Kim Yong-ji

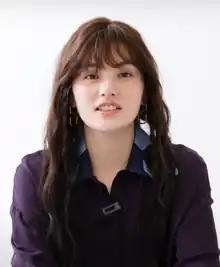
Kim in January 2022

Kim Yong-ji (born April 14, 1991) is a South Korean actress. Her first appearance was in the period drama "Mr. Sunshine" (2018) and she is best known for her role in "Tale of the Nine Tailed" (2020).